List of flag bearers for the Netherlands at the Olympics

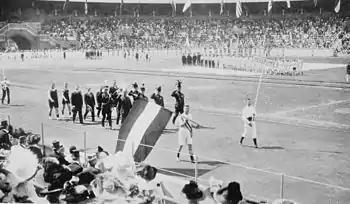
Netherlands at the 1912 Summer Olympics

Flag bearers carry the national flag of their country at the opening ceremony of the Olympic Games.